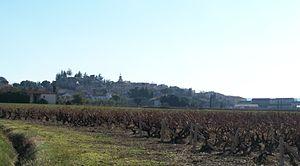
village de Visan (Vaucluse, France)
Le visan, ou côtes-du-rhône villages Visan, est un vin produit sur la commune de Visan, dans le département de Vaucluse.